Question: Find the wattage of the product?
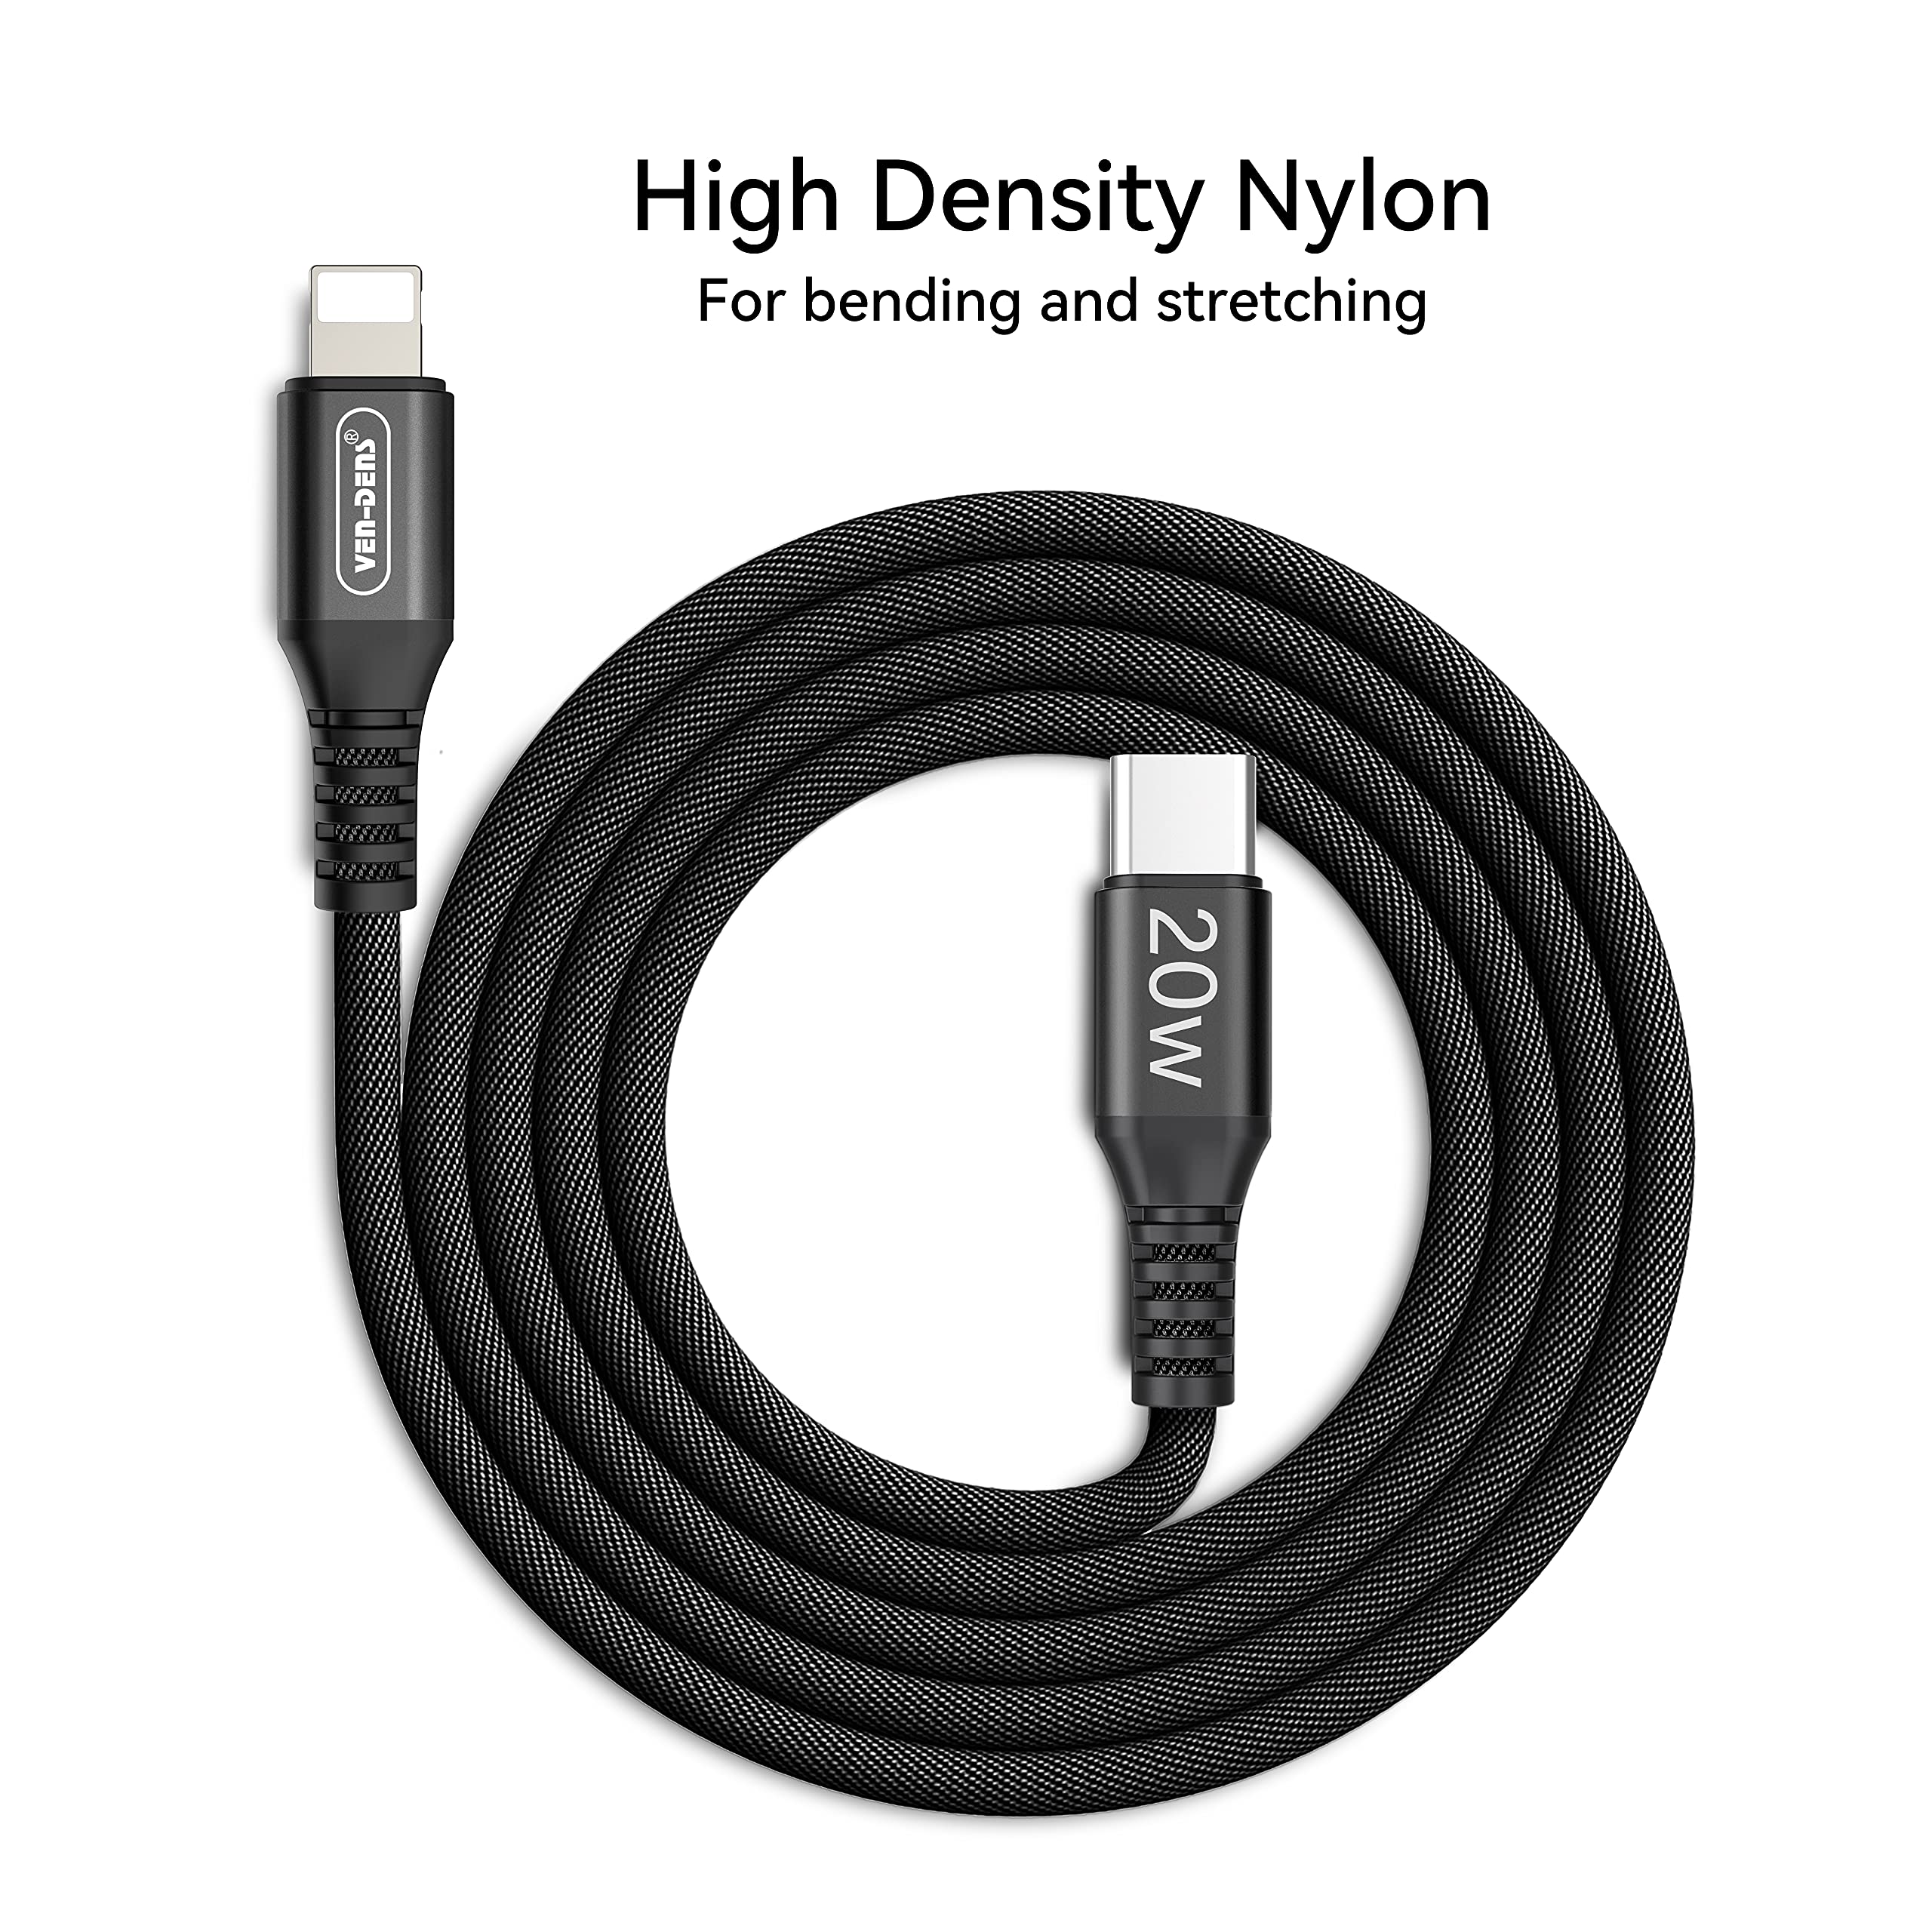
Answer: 20.0 watt